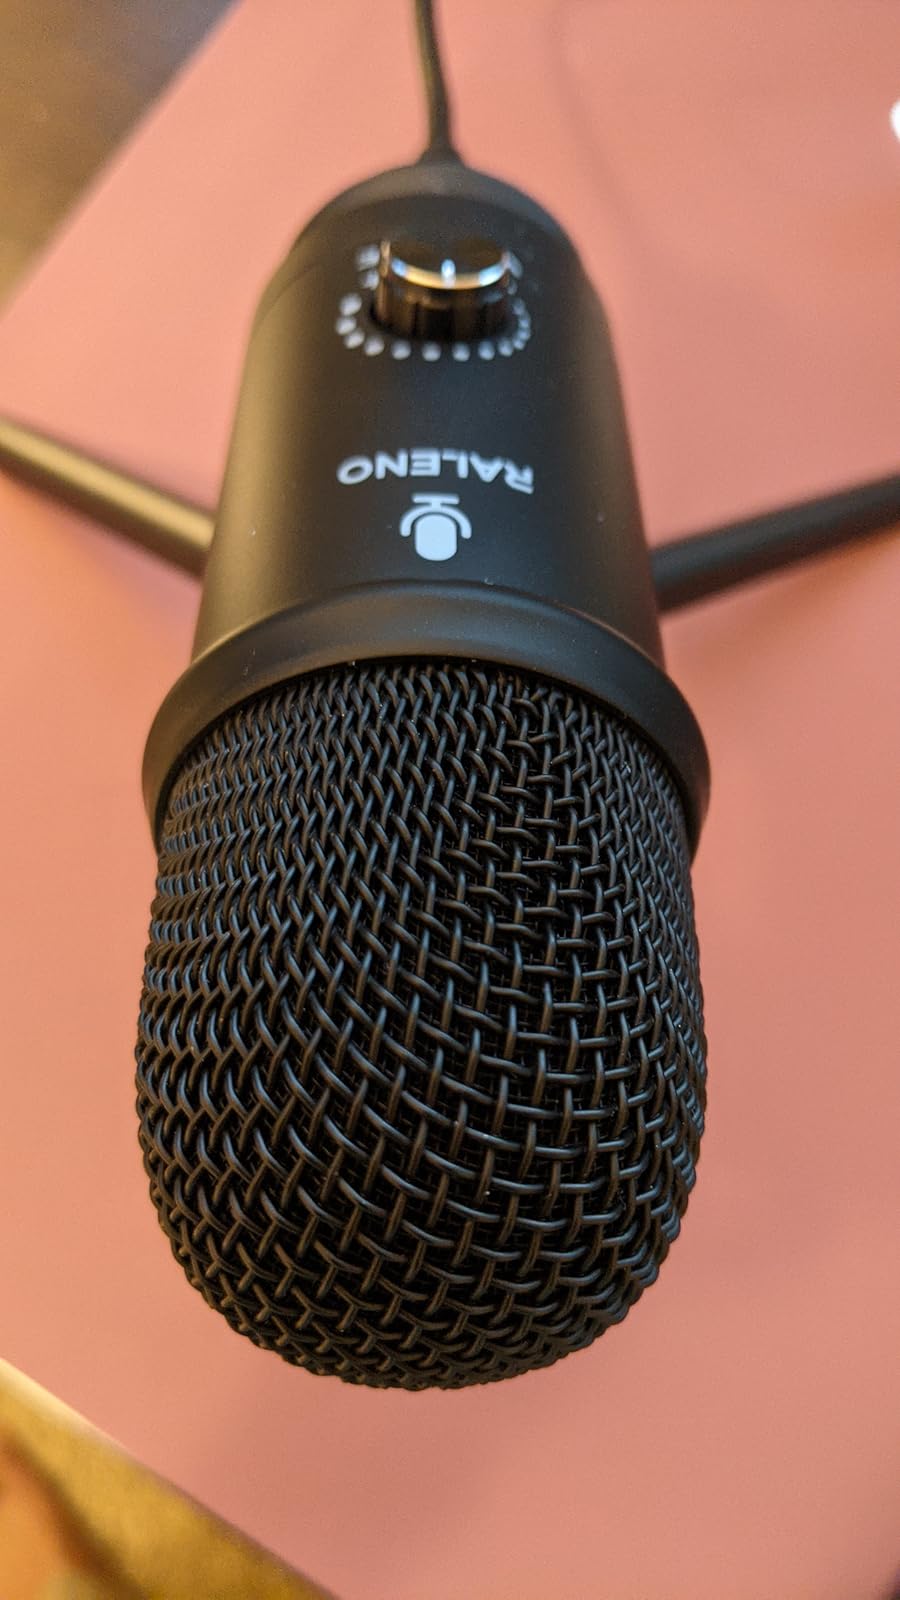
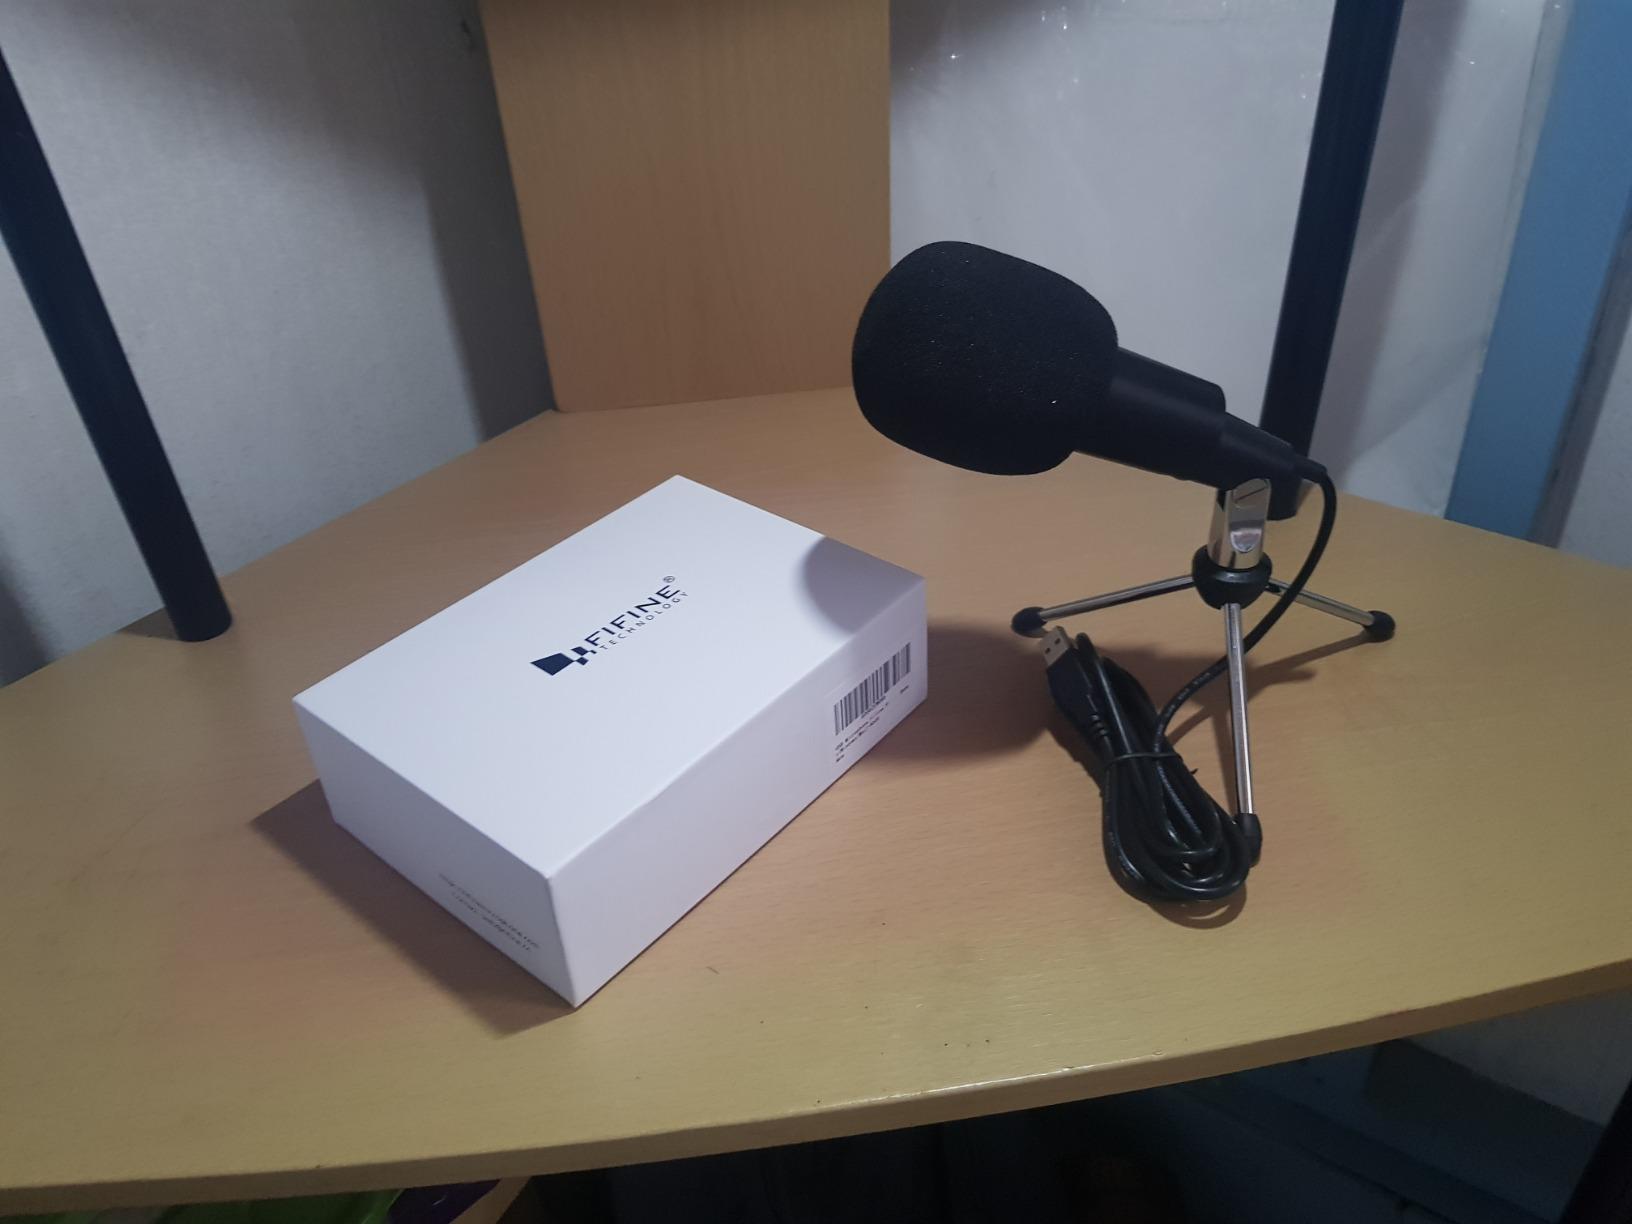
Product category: microphone
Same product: no